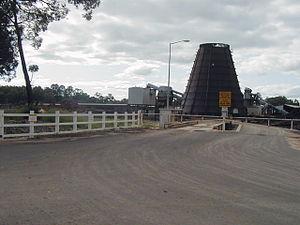
Yarloop est une ville située en Australie-Occidentale. Elle comptait 545 habitants en 2006.